First transcontinental railroad

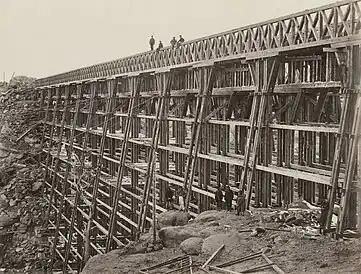
Dale Creek Bridge

Former ophthalmologist Dr. Thomas Clark "Doc" Durant was nominally only a vice president of Union Pacific, so he installed a series of respected men like John Adams Dix as president of the railroad. While serving as vice president of Union Pacific he would be a key figure in the Crédit Mobilier scandal which ultimately led to his removal from the company.